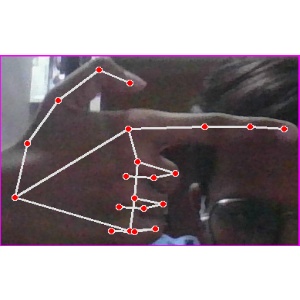
अक्षर: ब